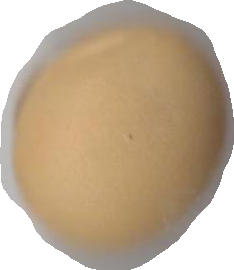
Variety: Dega